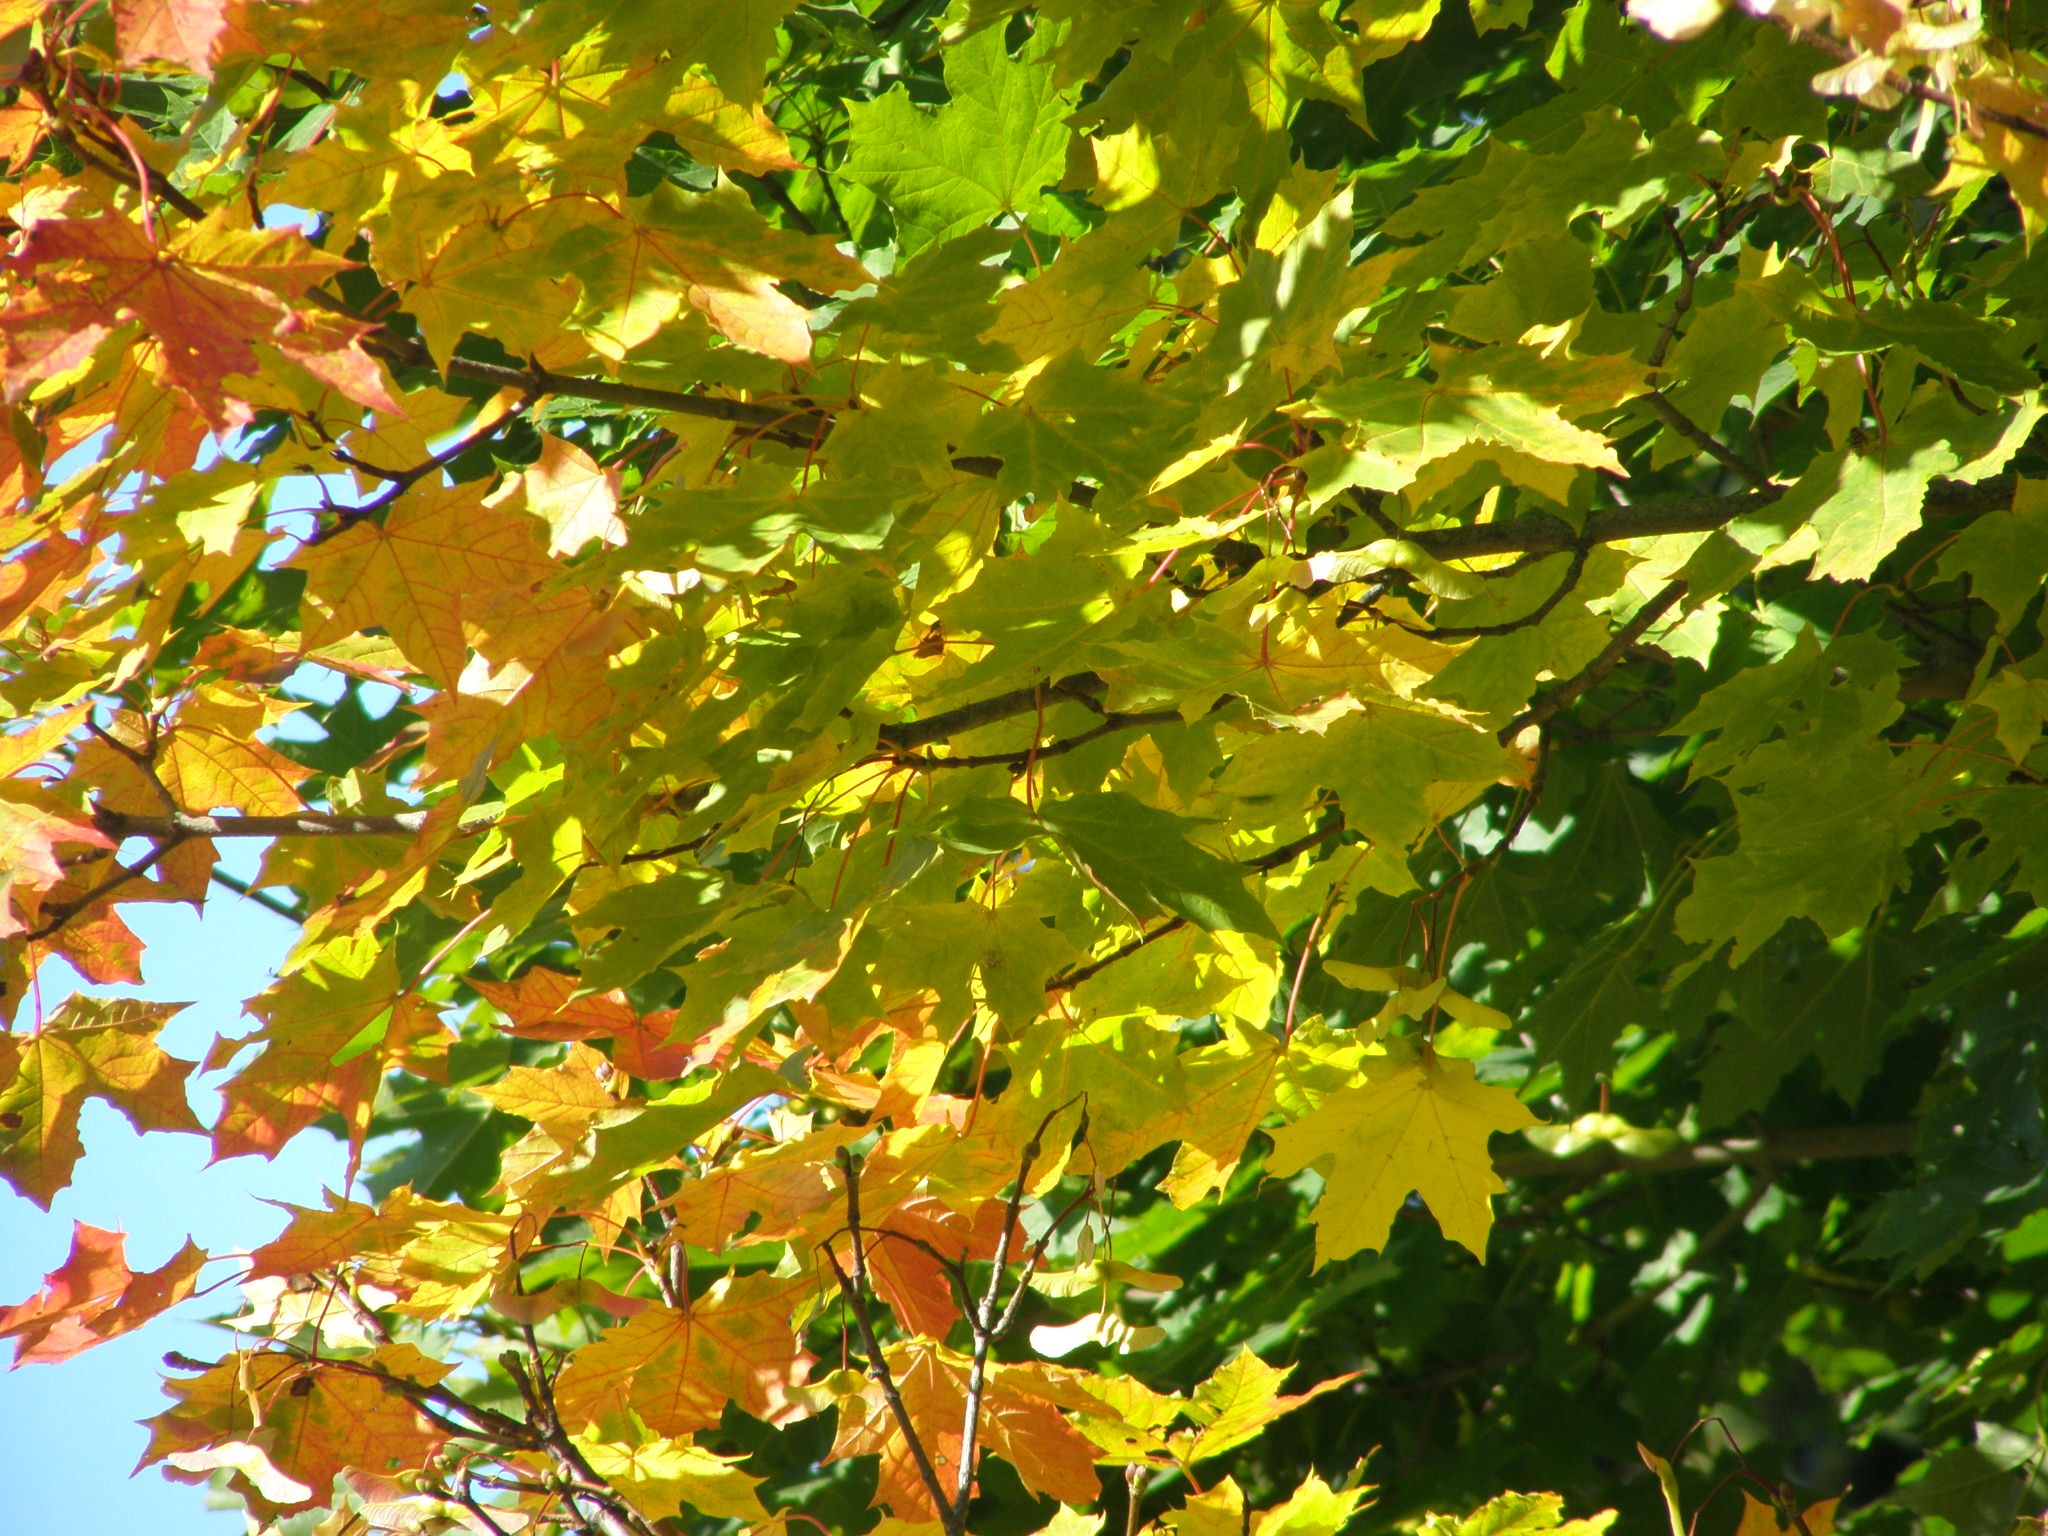
tree, nature, branch, plant, sunlight, leaf, foliage, produce, autumn, season, maple, maple tree, shrub, deciduous, autumn colors, flowering plant, maidenhair tree, woody plant, land plant, plane tree family